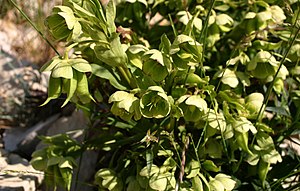
Floraen på Mont Ventoux / Almindeligt forekommende arter
Stinkende nyserod på Ventoux
Floraen på Mont Ventoux i Provence er rig og enestående på grund af bjergets topografi med en nordvendt og en sydvendt langside. Mont Ventoux er en isoleret kalkstensknold på positionen 44°10' N, 5°17' Ø., og det danner den yderste, sydvestlige forpost for Vestalperne. Det betyder bl.a., at bjerget ligger 40 km vest for det nærmeste høje bjerg.